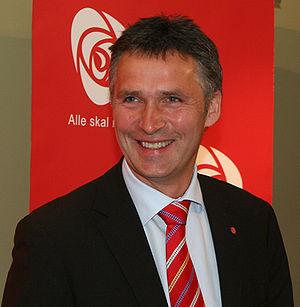
Les élections législatives norvégiennes de 2009 se sont tenues le lundi 14 septembre 2009, afin d'élire les cent soixante-neuf députés du Storting pour un mandat de quatre ans.